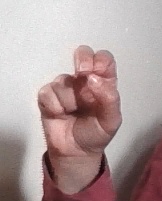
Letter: gaaf